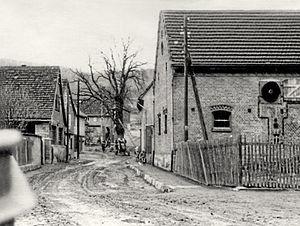
Le centre du village de Löberschütz avant l'asphaltage des routes.